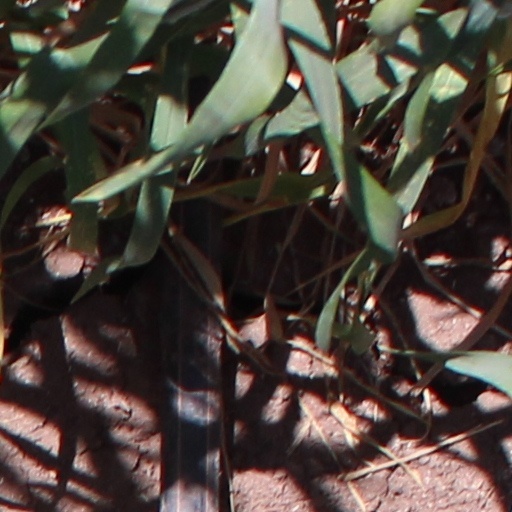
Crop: wheat